USS Pittsburgh (CA-72)

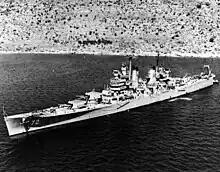
USS "Pittsburgh" anchored in Souda Bay, Crete, 8 May 1952.

As the Korean War called for a major restoration of US naval strength, "Pittsburgh" was recommissioned on 25 September 1951, with Capt. Preston V. Mercer in command. She sailed on 20 October for the Panama Canal, worked up out of Guantanamo Bay, Cuba, and prepared at Norfolk, Virginia for a tour of duty with the 6th Fleet sailing on 11 February 1952. Returning on 20 May, she joined in the Atlantic Fleet's schedule of exercises and special operations in the western Atlantic and Caribbean. At this time her captain was P D Gallery.